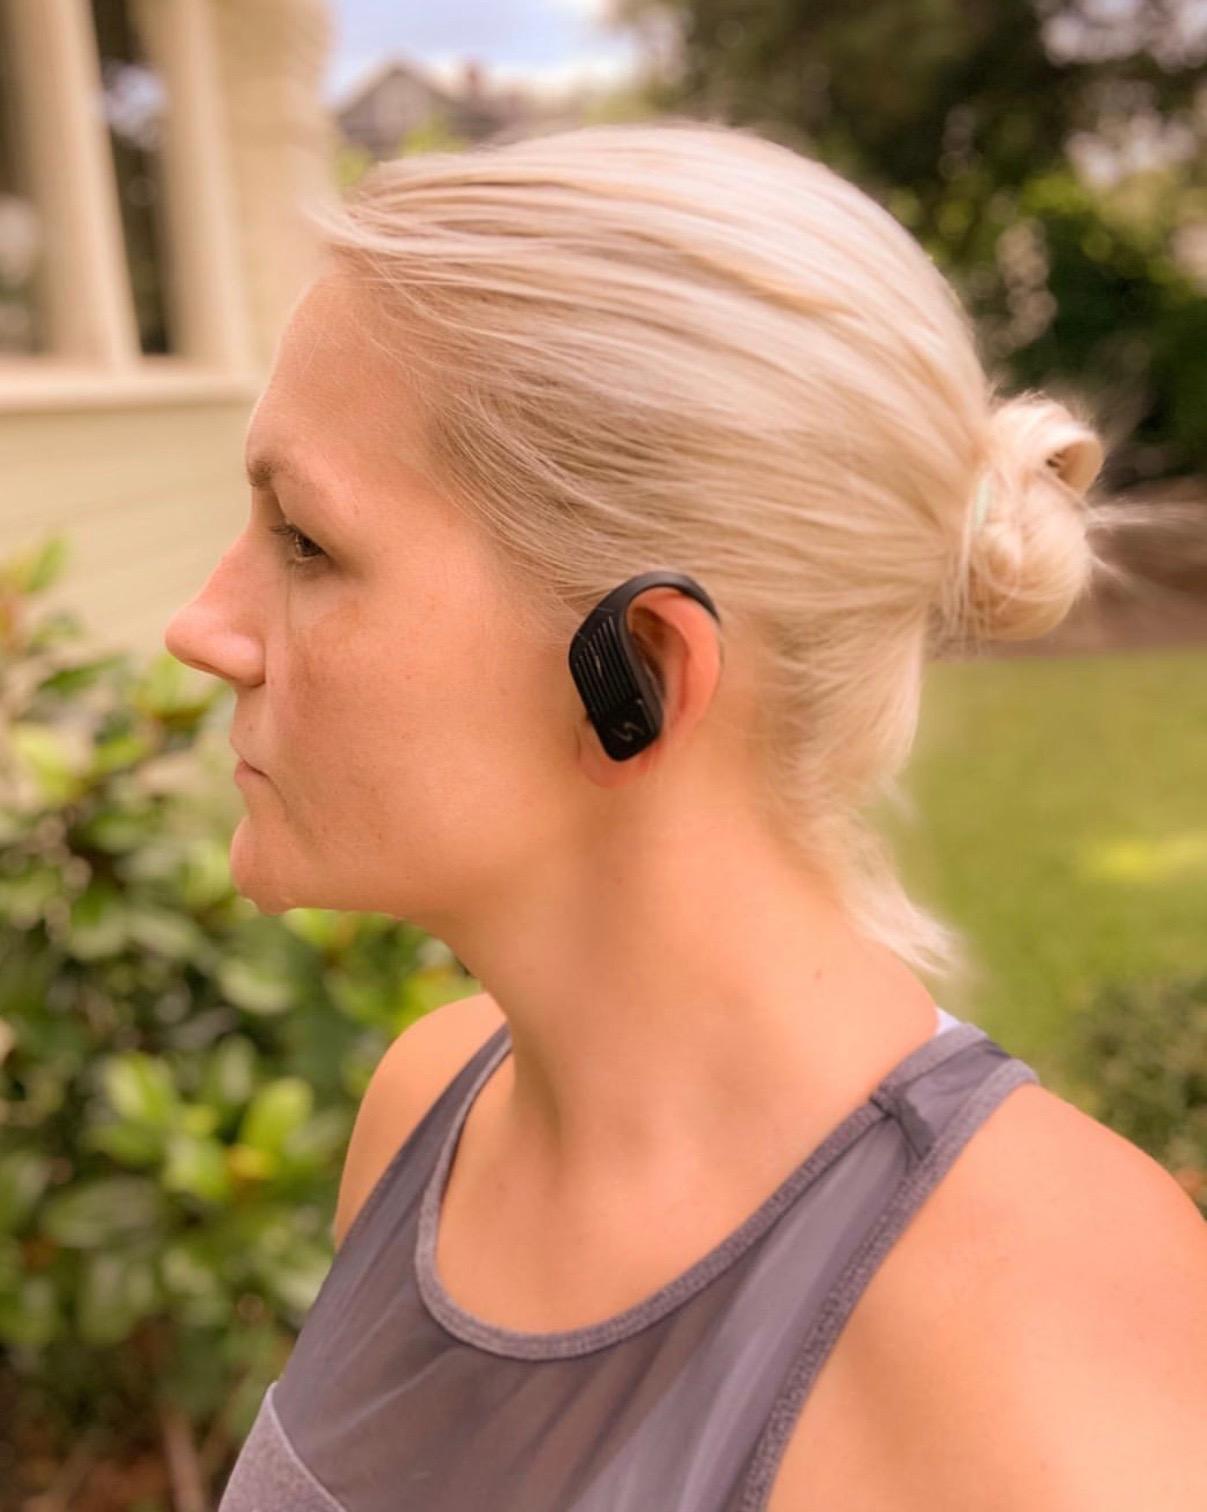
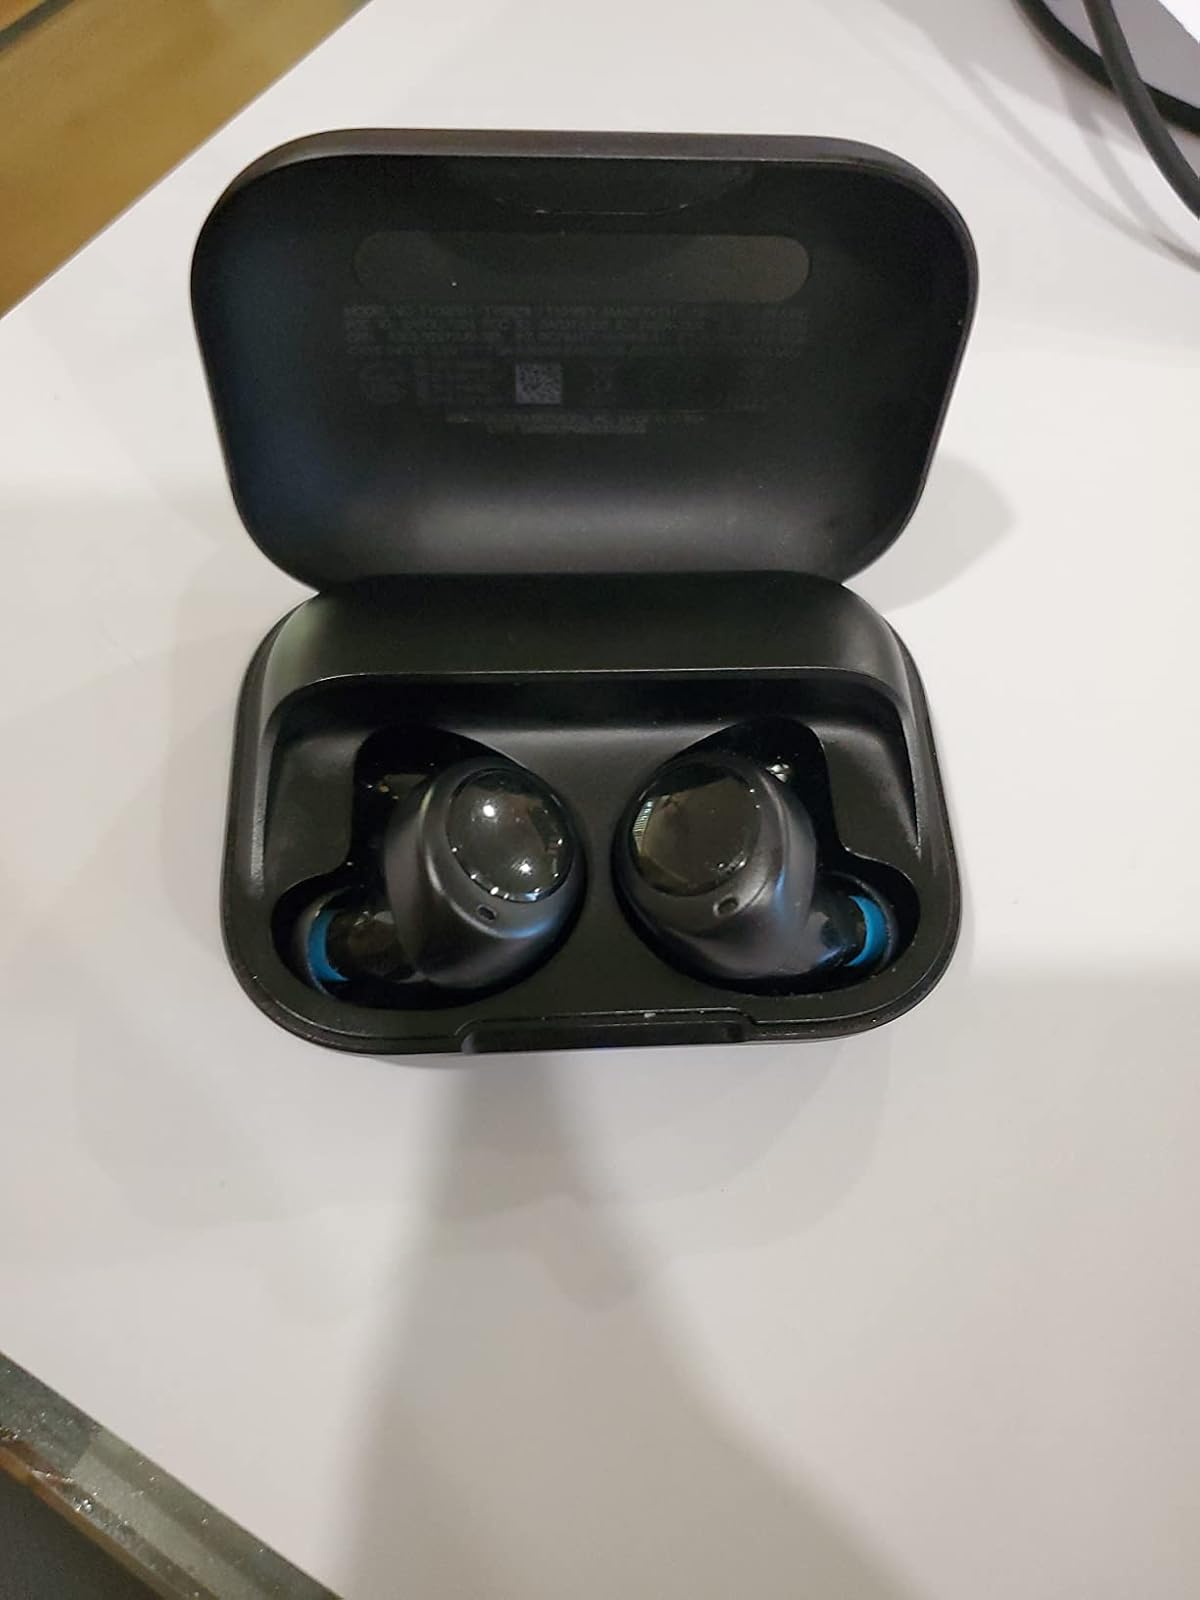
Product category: earbuds
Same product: no